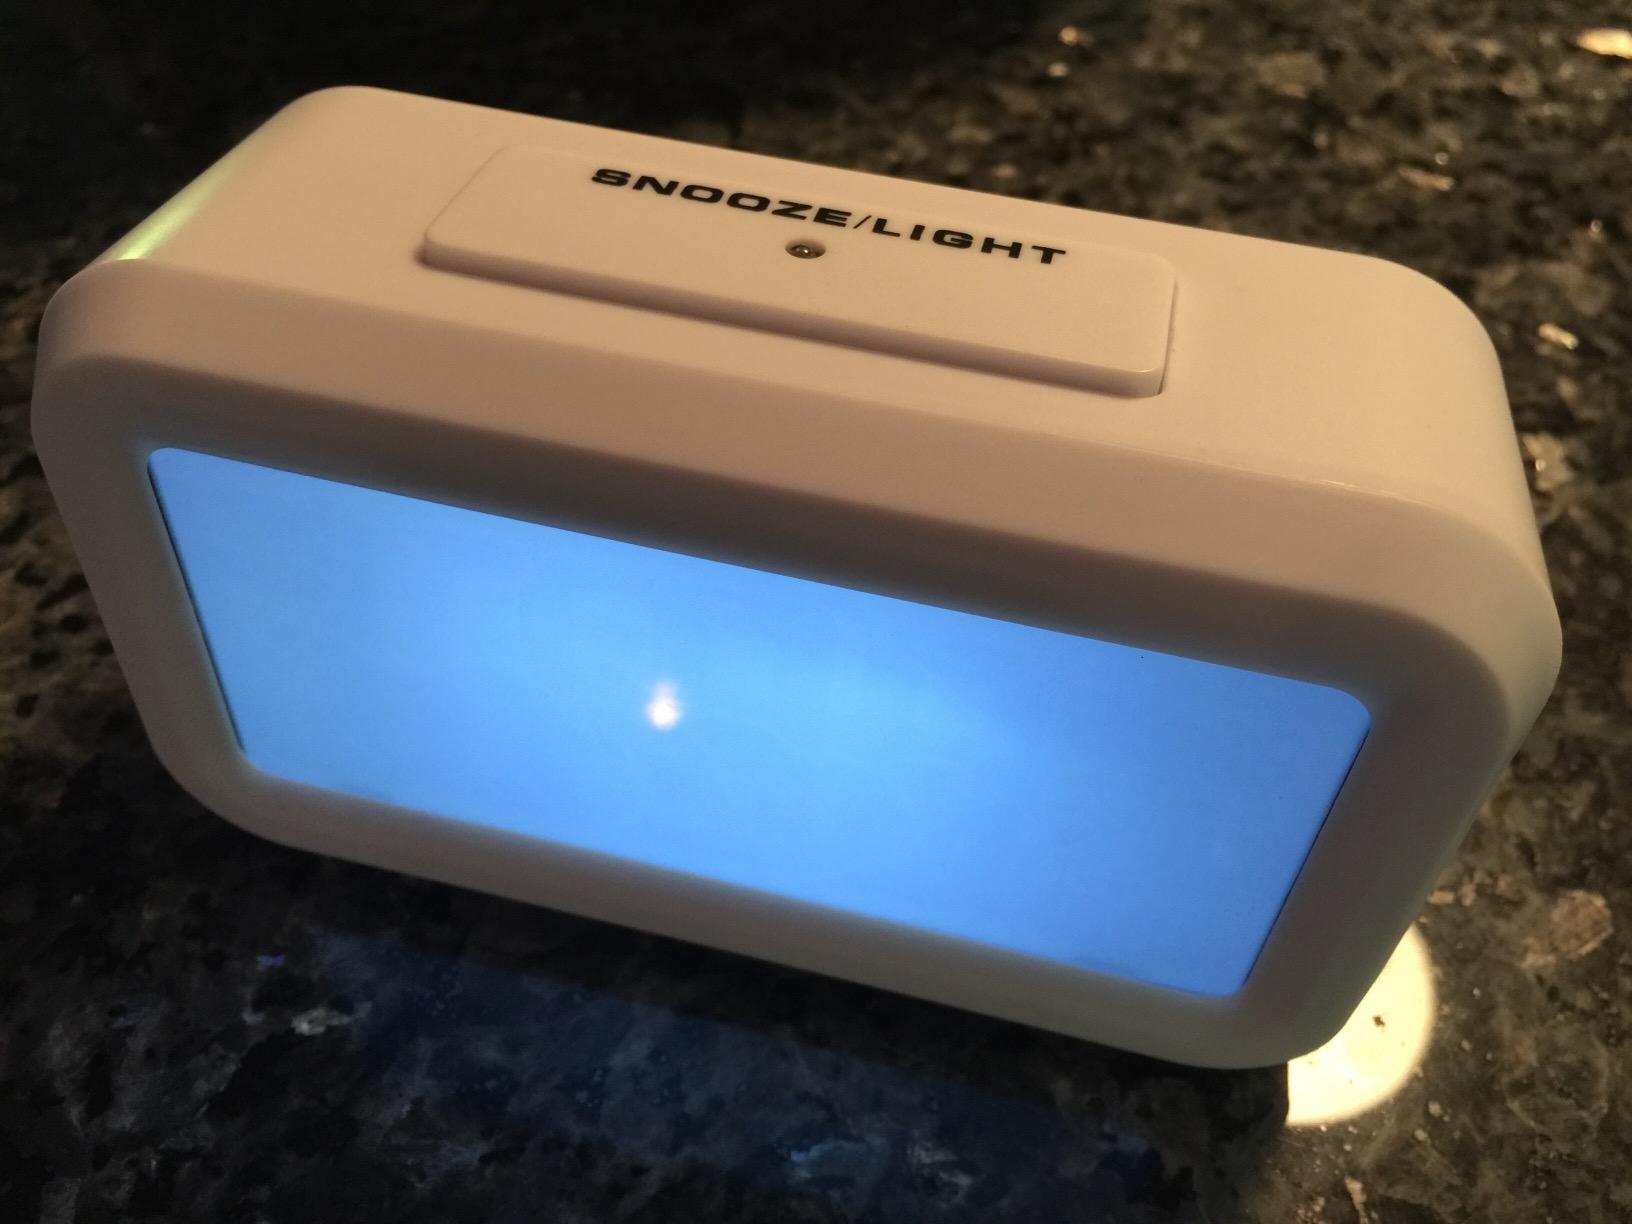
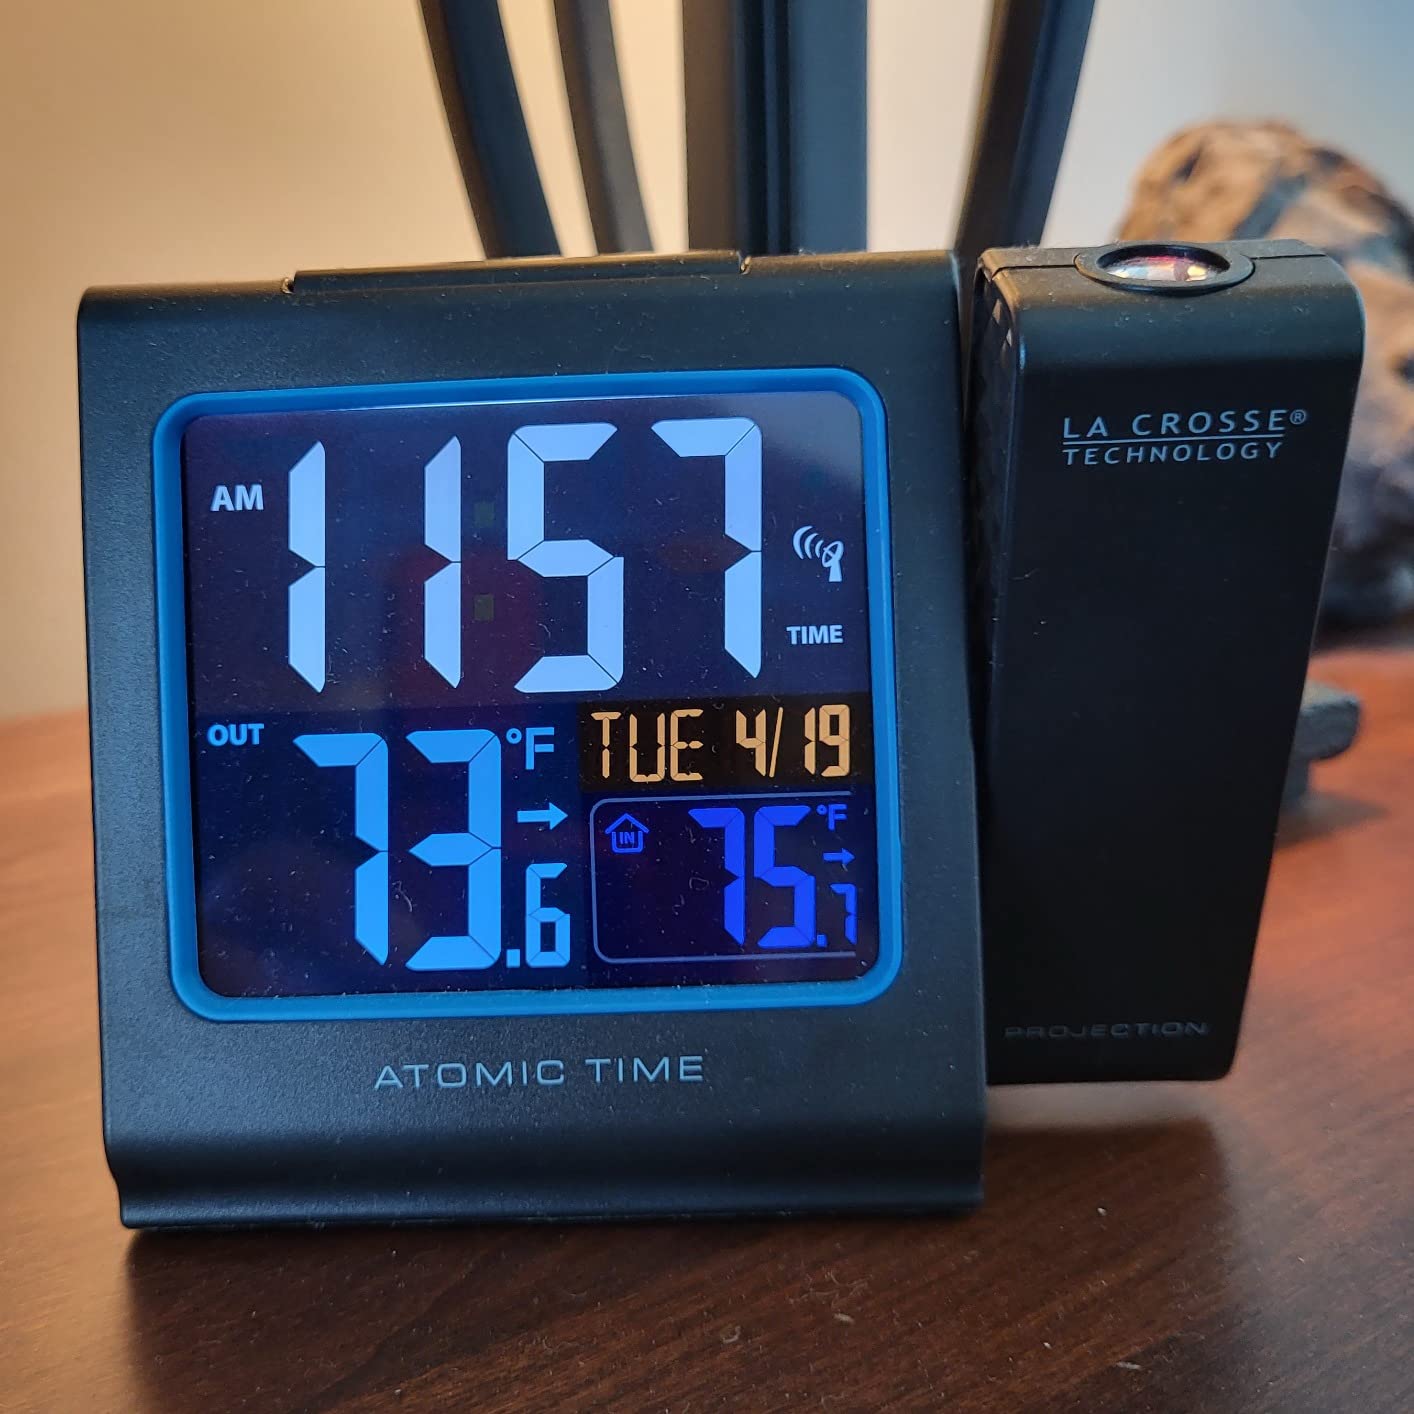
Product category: clock
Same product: no